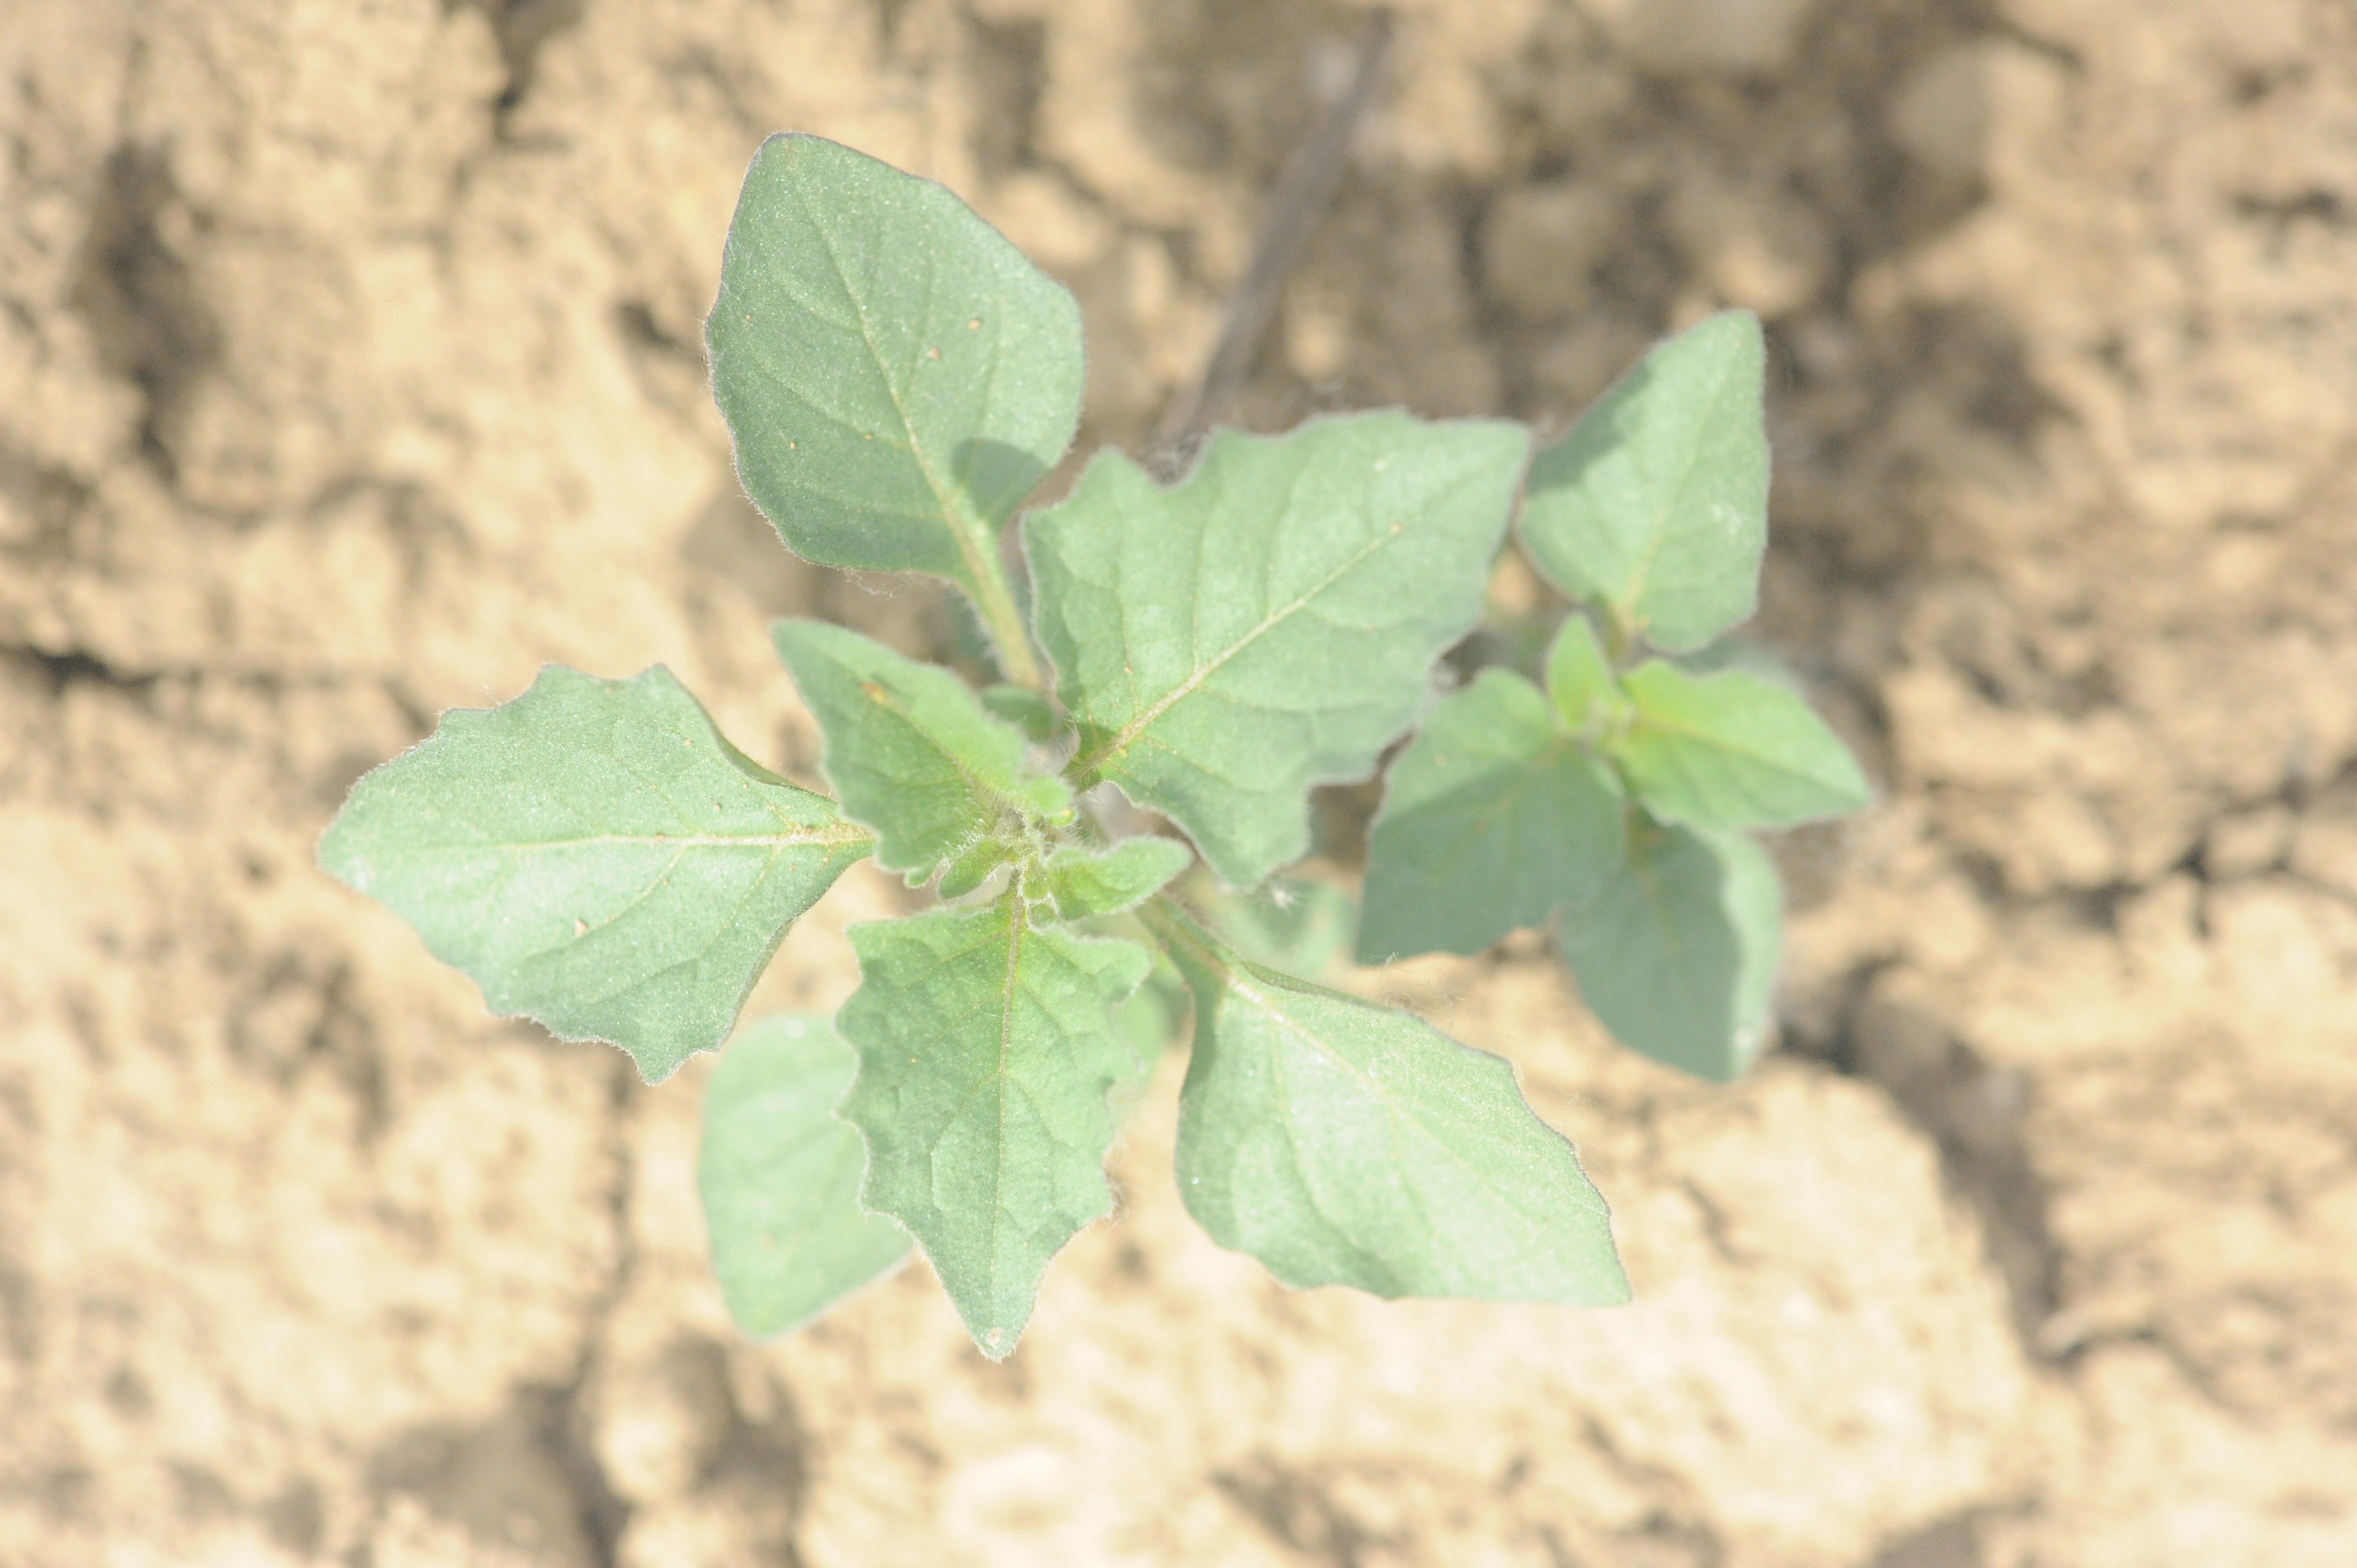
Label: black_nightshade